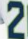
Number: 2